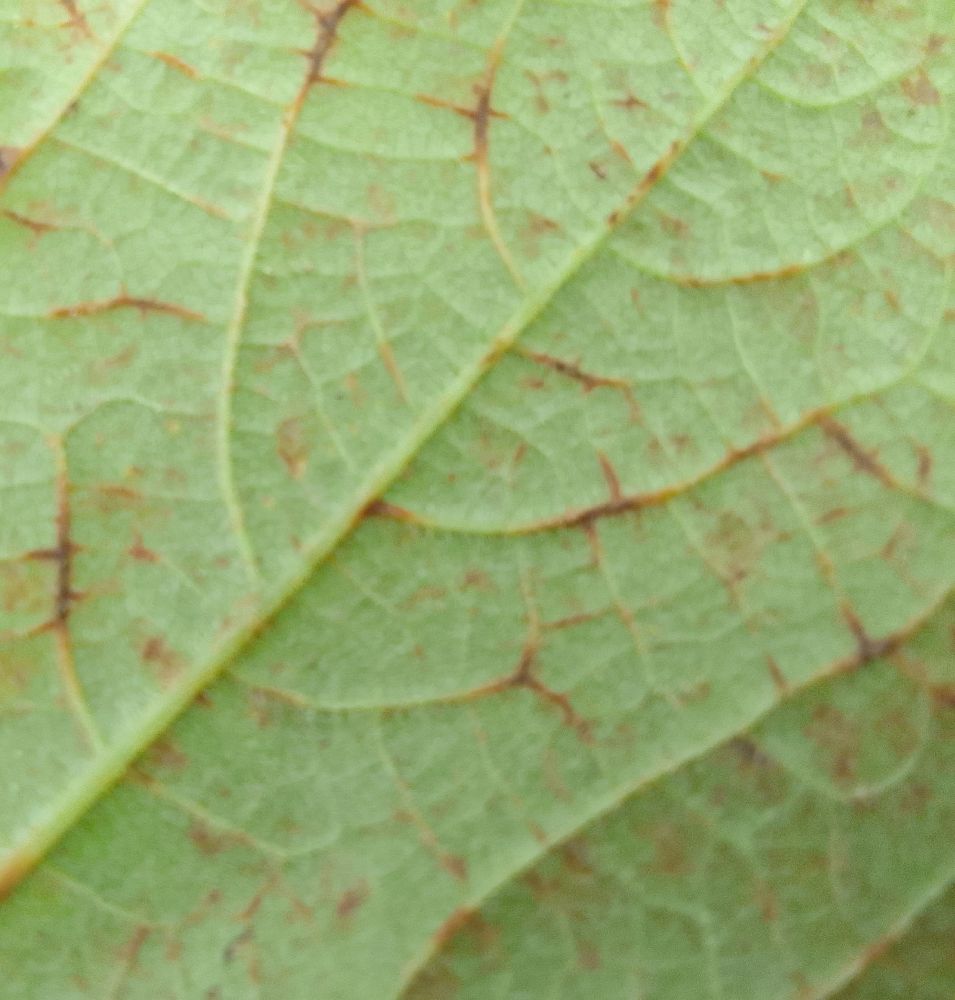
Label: anthracnose